Willy T. Ribbs

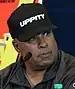
Ribbs at the 2018 Indy 500

William Theodore Ribbs Jr. (born January 3, 1955) is an American former race car driver, racing owner, and sport shooter known for being the first African-American man to have tested a Formula One car (he did so in 1986) and to compete in the Indianapolis 500 (tested in 1985, raced in 1991 and 1993). Ribbs competed in many forms of auto racing, including the Trans-Am Series, IndyCar, Champ Car, IMSA, and the NASCAR Cup Series and Gander Outdoors Truck Series. After retiring, he became a sport shooter in the National Sporting Clays Association.